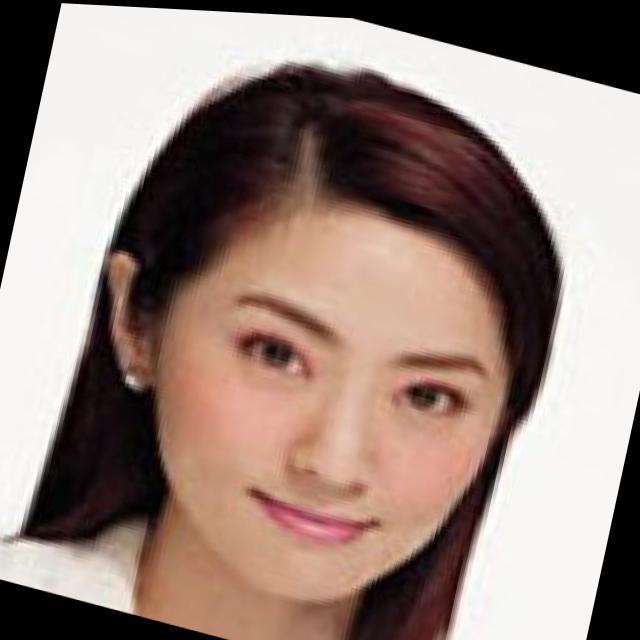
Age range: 21-44